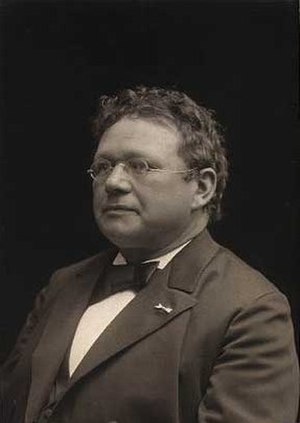
N.Th. Hvidberg
N.Th. Hvidberg